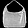
Label: Bag